John Purroy Mitchel (fireboat)

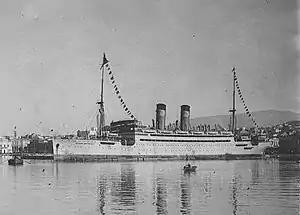
"John Purroy Mitchel" helped fight a cargo fire aboard the ocean liner in 1926

On October 5, 1926, the crew of the ocean liner discovered a fire in one of her cargo holds. "John Purroy Mitchel" assisted , which was the first fireboat on scene. The two fireboats pumped water into the burning hold, and "Byron" reached the quarantine station under her own power.